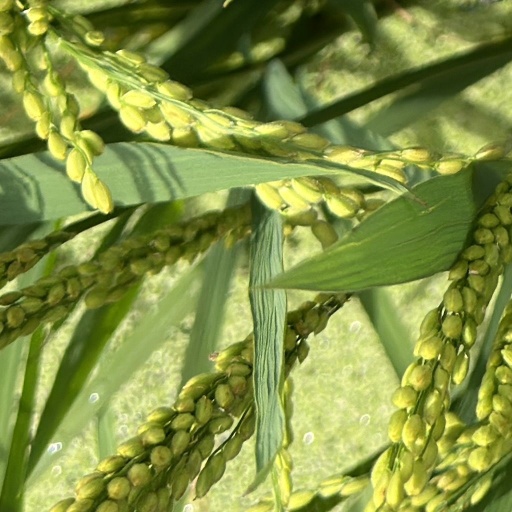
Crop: rice